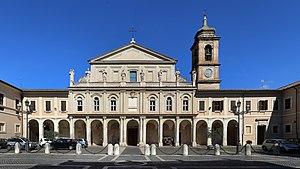
La cathédrale de Terni est une église catholique romaine de Terni, en Italie. Il s'agit de la cathédrale du diocèse de Terni-Narni-Amelia.